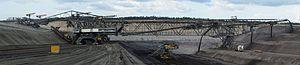
F60 est le matricule attribué à une série de cinq ponts convoyeurs utilisés dans les mines de lignite à ciel ouvert exploitant les veines de charbon de la Lusace en Allemagne.